Typhoon Wutip (2019)

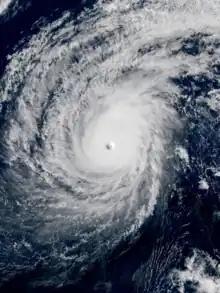
Wutip at its secondary peak intensity west of the island of Guam, on February 25

Typhoon Wutip, known in the Philippines as Tropical Depression Betty, was the most powerful February typhoon on record, surpassing Typhoon Higos of 2015. The third tropical cyclone, second tropical storm, and the first typhoon of the 2019 Pacific typhoon season, Wutip originated from a low-pressure area on February 16, 2019, that generally tracked westward, passing just south of the Federated States of Micronesia (FSM), before organizing into a tropical depression on February 18. The depression was later classified a tropical storm a day later, attaining the name "Wutip" from the Japan Meteorological Agency. The storm gradually intensified as it turned northwest, before it underwent rapid intensification on February 23, while passing to the southwest of Guam, and reached its first peak intensity. With winds of 270 km/h (165 mph) estimated by the Joint Typhoon Warning Center, Wutip became the first Category 5-equivalent super typhoon on record in the month of February. Wutip underwent an eyewall replacement cycle shortly afterward and weakened. The storm finished its cycle on February 24, rapidly intensifying once again. Wutip reached a secondary peak intensity the following day, again attaining Category 5-equivalent winds. Thereafter, Wutip rapidly weakened for the rest of its lifespan from strong vertical wind shear, before dissipating over the Philippine Sea on March 2.